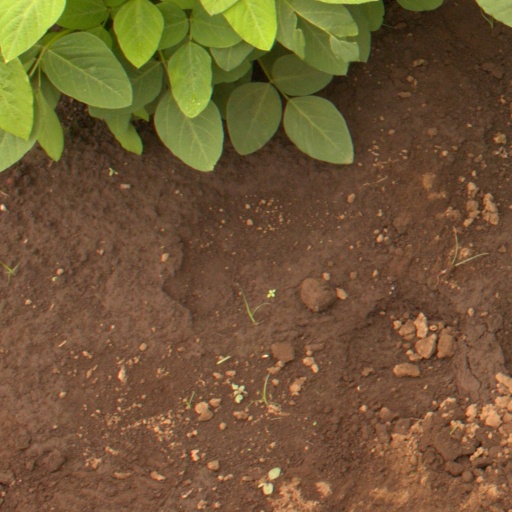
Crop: soybean